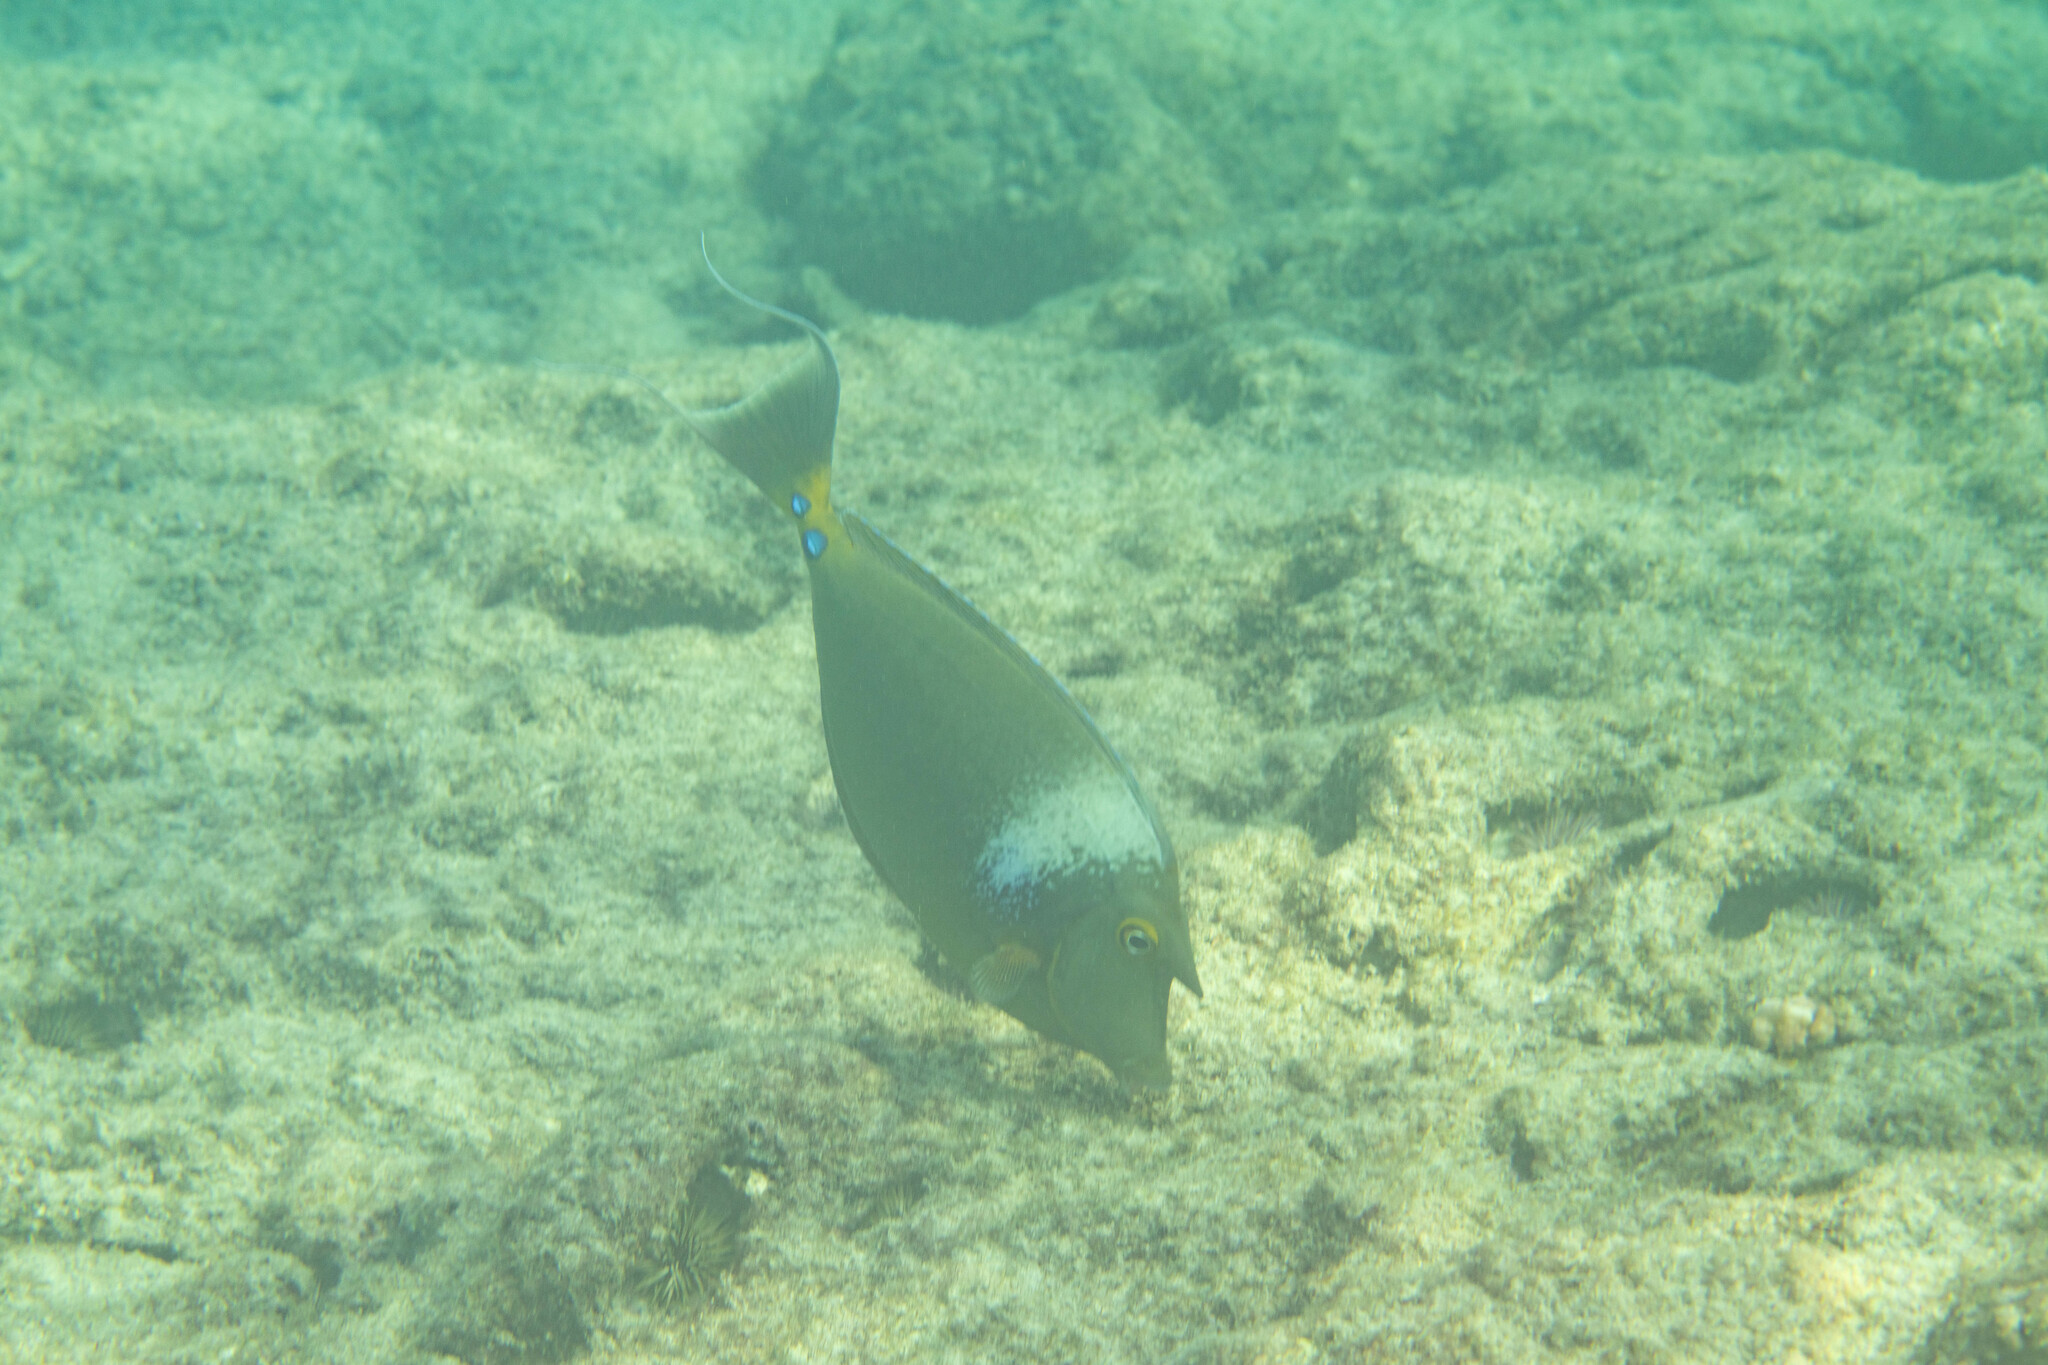
Naso unicornis (Bluespine Unicornfish)